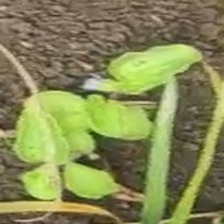
Weed species: Lamber_Quarter_plant(Chenopodium )